Claudia Leitte

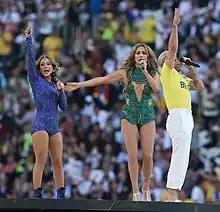
Leitte (left) performing alongside Jennifer Lopez and Pitbull at the 2014 FIFA World Cup opening ceremony

January 2007 saw the release of "Insolação do Coração". The song was the first single of the band's fifth and final album "Ver-te Mar", which was recorded live in Salvador, Bahia and released on 16 February 2007. "Doce Paixão" and "Pensando em Você" were both released as singles subsequently. Leitte won a VMB award at the 2007 MTV Video Music Brasil for Hottie of the Year.